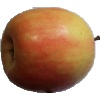
Label: Apple Pink Lady 1